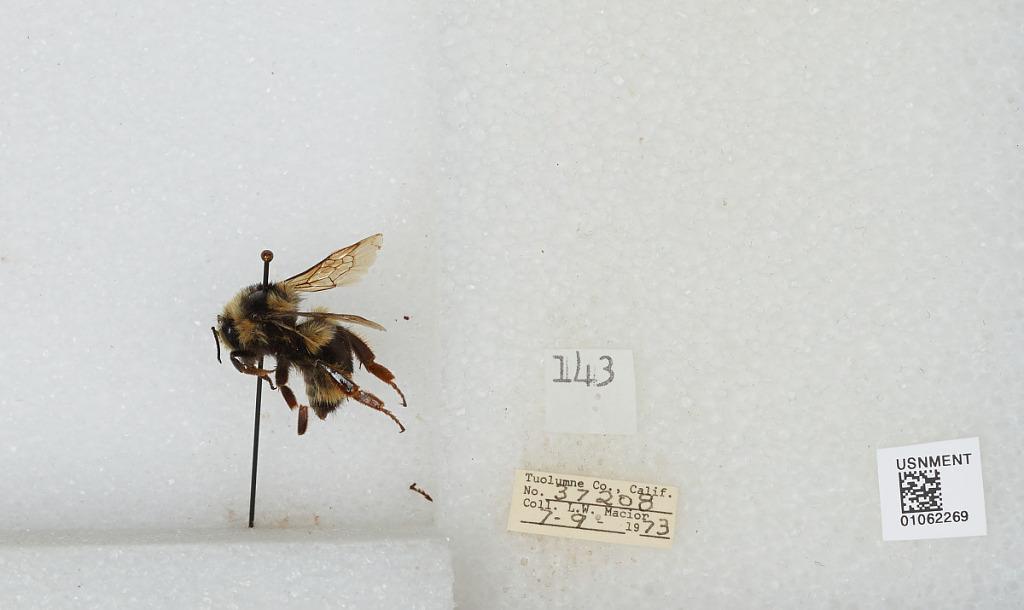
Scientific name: Bombus bifarius nearcticus
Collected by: L. Macior
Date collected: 1973-7-9
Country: United States
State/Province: California
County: Tuolumne
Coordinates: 38.02, -119.93